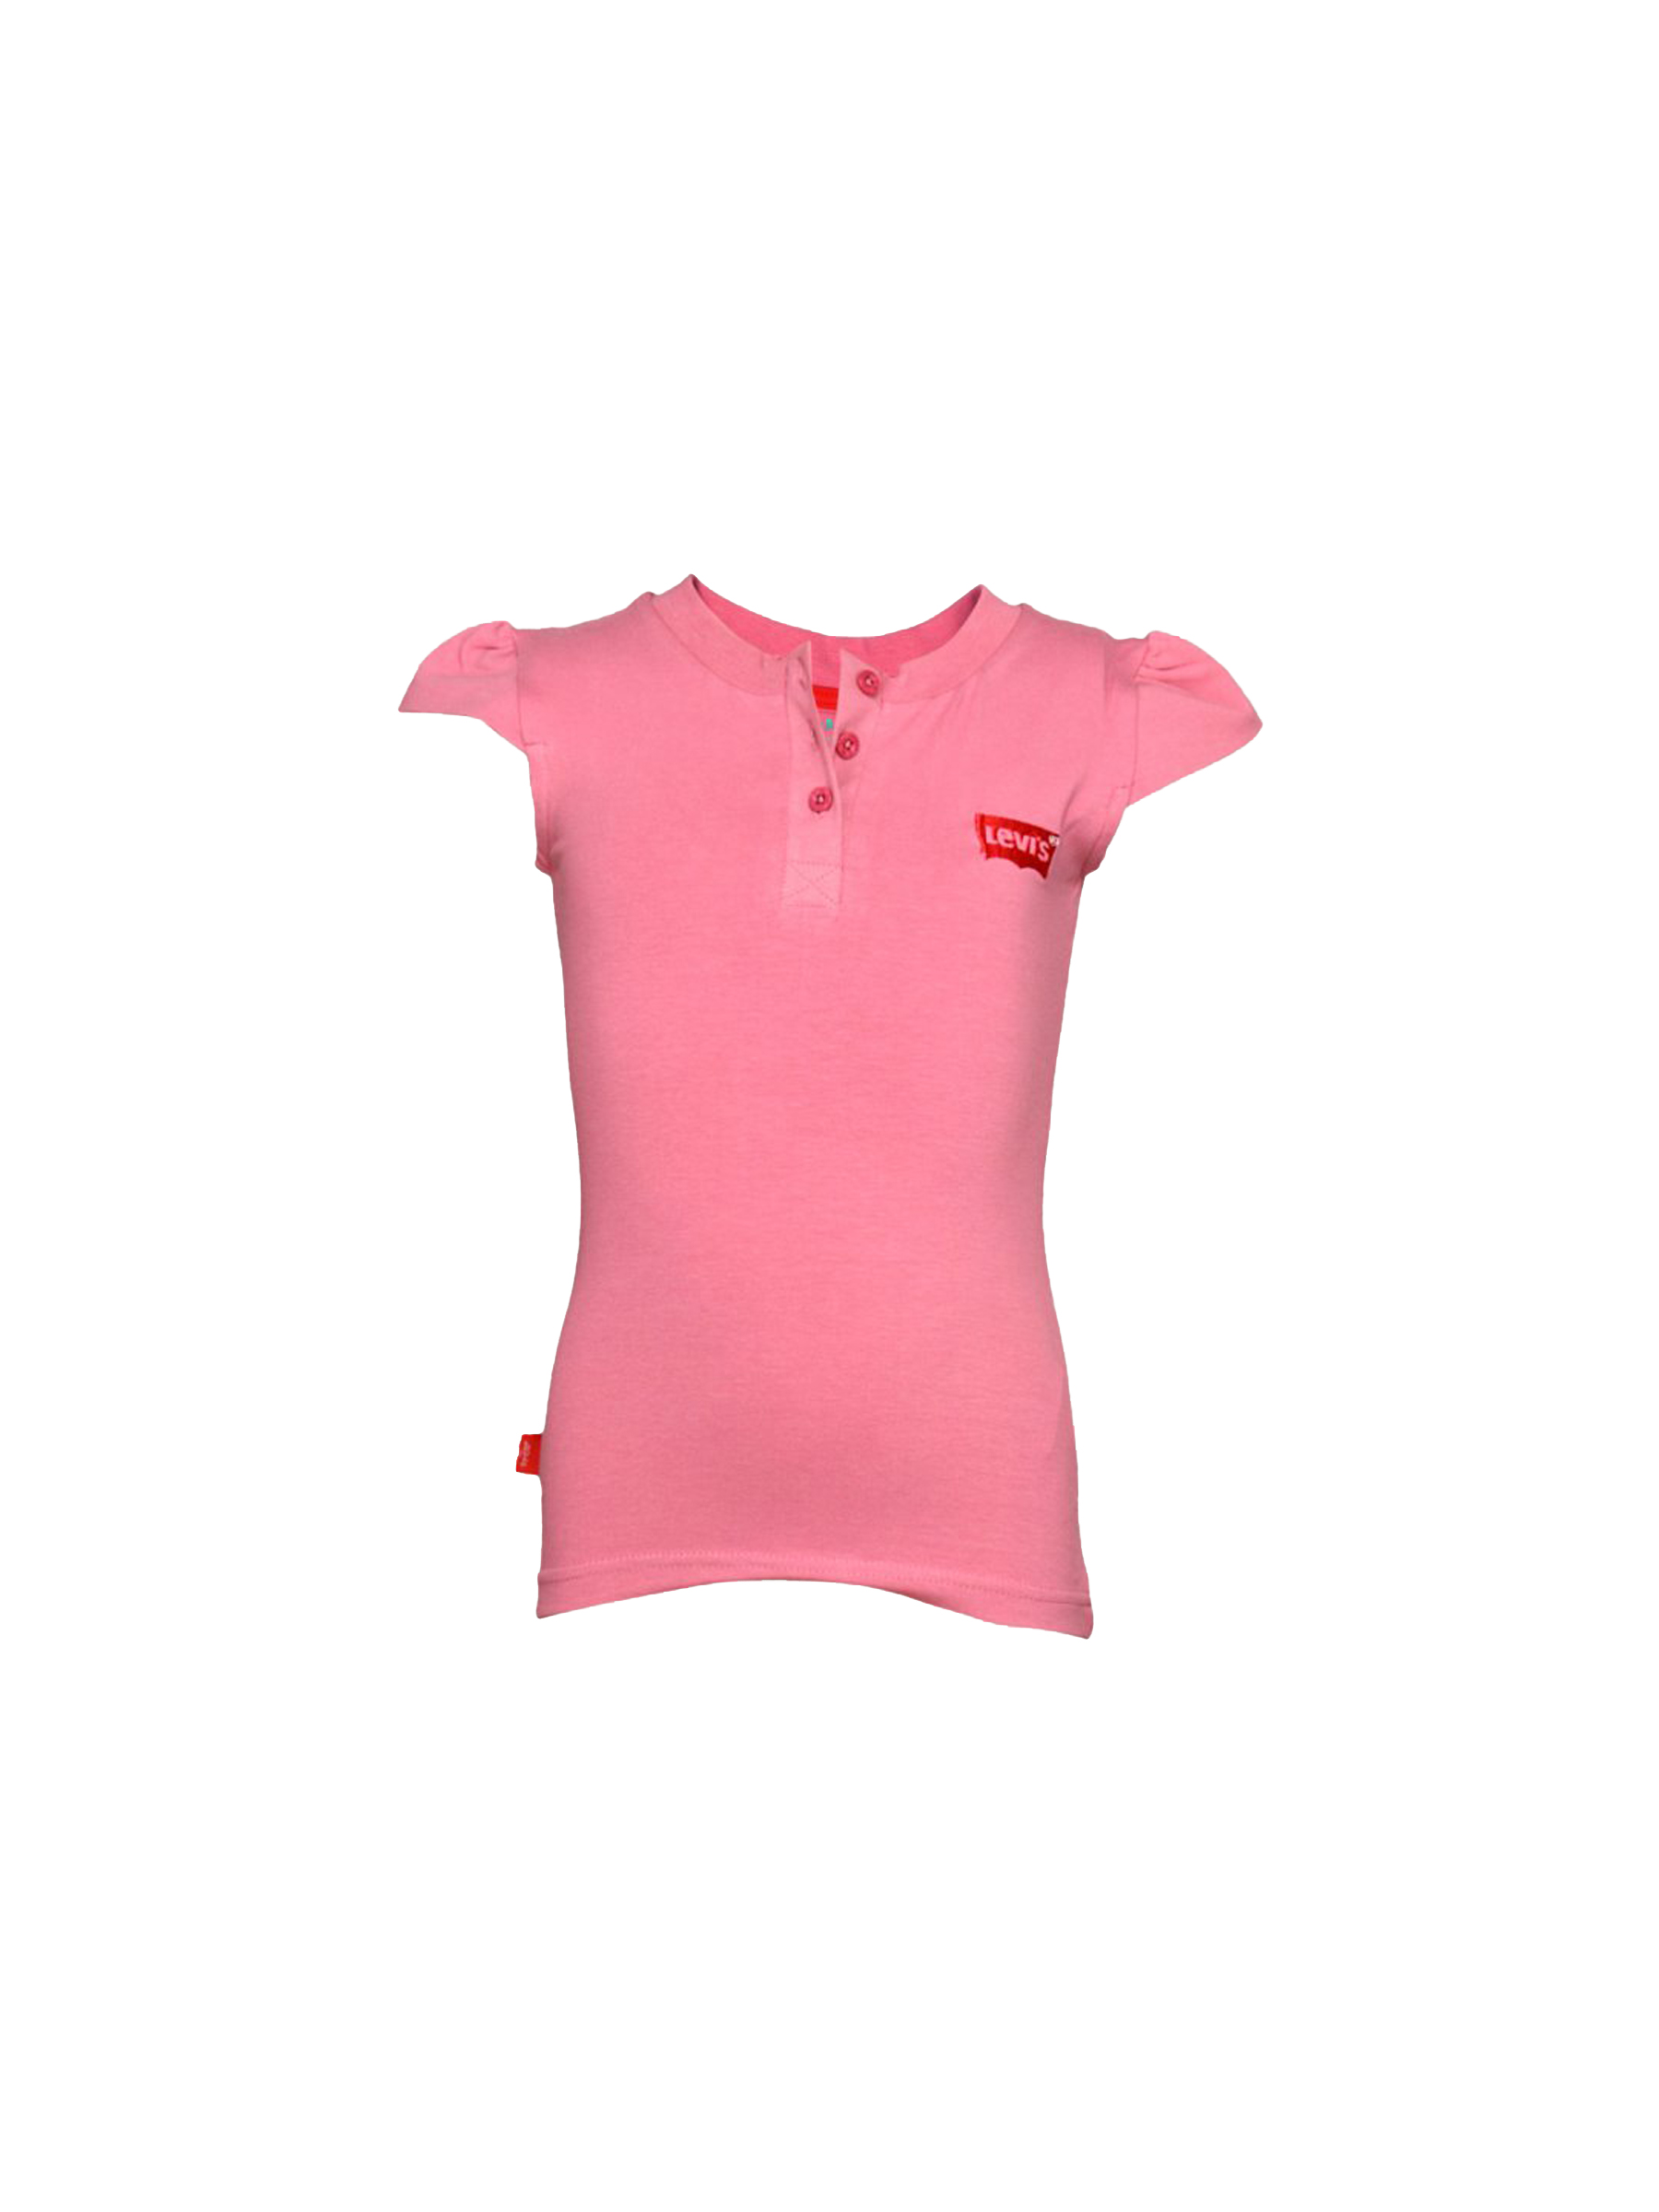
Levis Kids Girl's Dana Pink Kidswear
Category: Apparel / Topwear / Tops
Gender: Women
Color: Pink
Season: Summer 2011
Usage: Casual